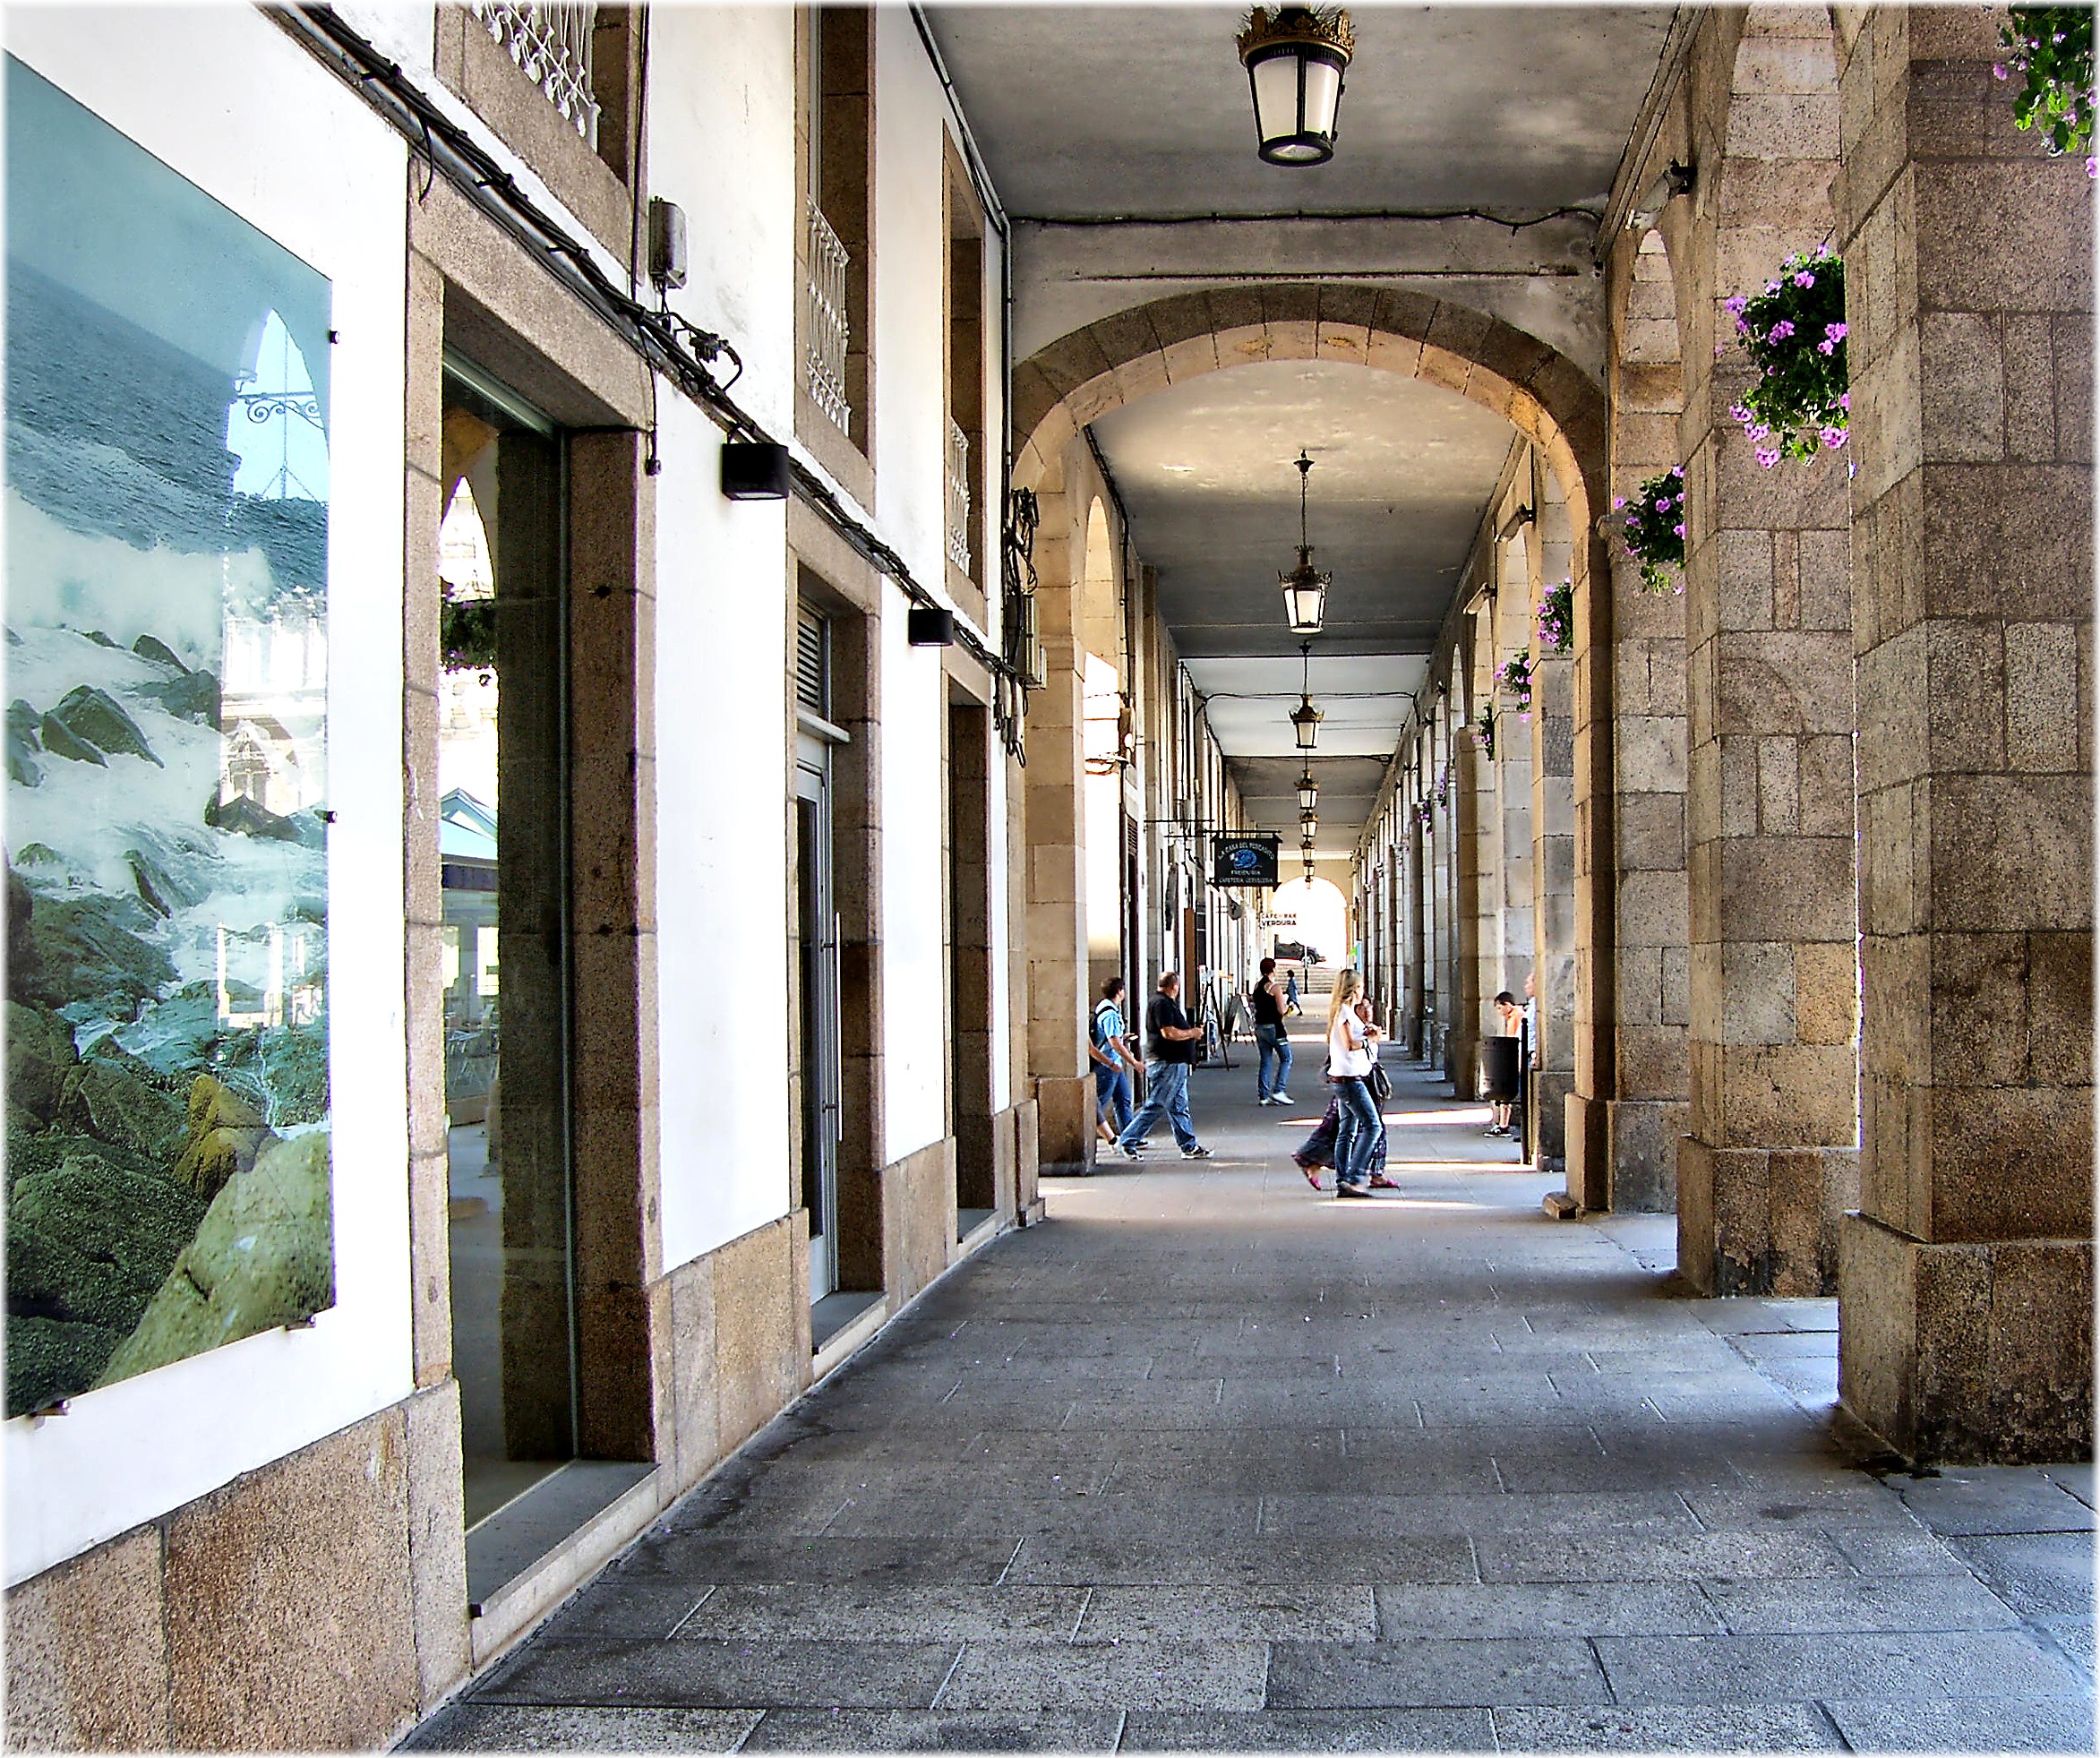
architecture, people, building, city, urban, europe, arch, hall, facade, interior design, spain, espagne, courtyard, calle, arquitectura, europa, gente, galicia, piedra, ciudad, arcade, estate, pedra, cidade, espana, urbana, galiza, xente, galice, arquitecture, urbe, gentes, xentes, lacoruna, plazas, prazas, ciudades, urbanas, mariapita, acoru a, coru a, plazamariapita, prazamariapita, soportales, peoplegaliza, urban area